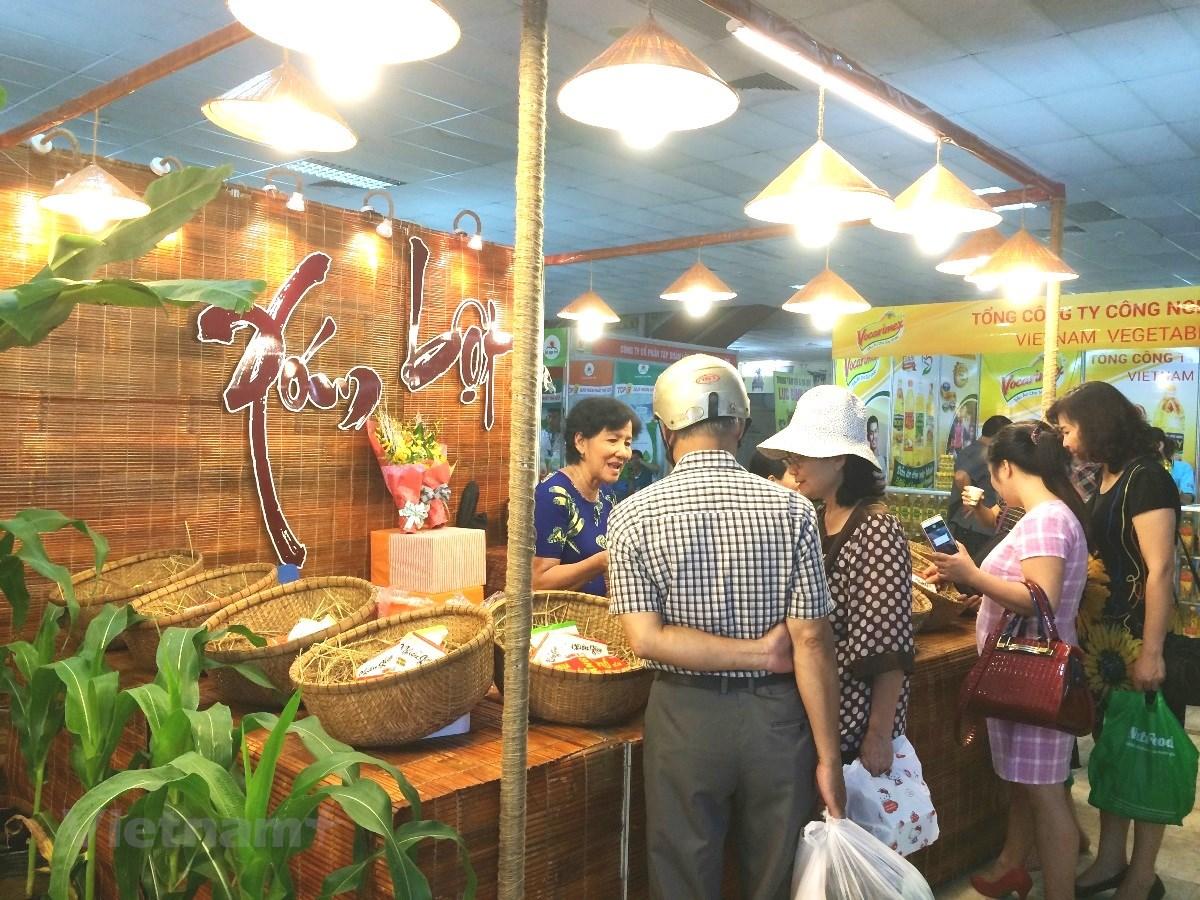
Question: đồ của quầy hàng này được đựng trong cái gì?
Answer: đồ của quầy hàng này được đựng trong cái thúng